AN/SPS-6

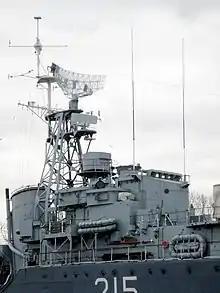
AN/SPS-6 aboard HMCS Haida

The beam width is 3 ° x 30 °, 60 nmi (110 km) for fighter aircraft (about one-third for FH-1), and for B-29 at an altitude of 31,000 ft (9,400 m). It was detected at 145 nmi (269 km).